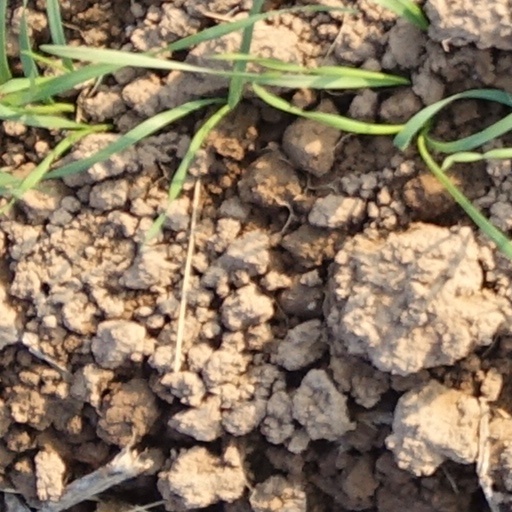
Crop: wheat